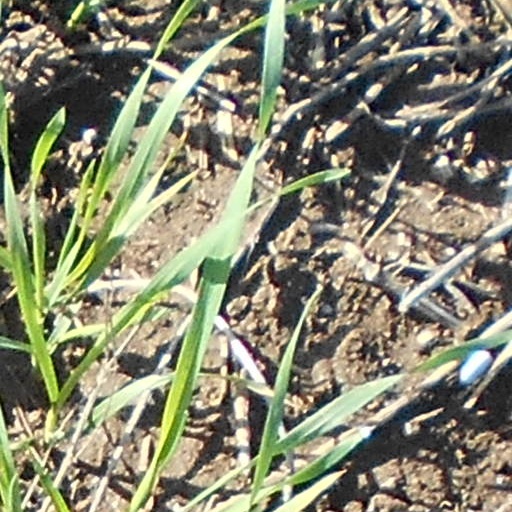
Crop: wheat